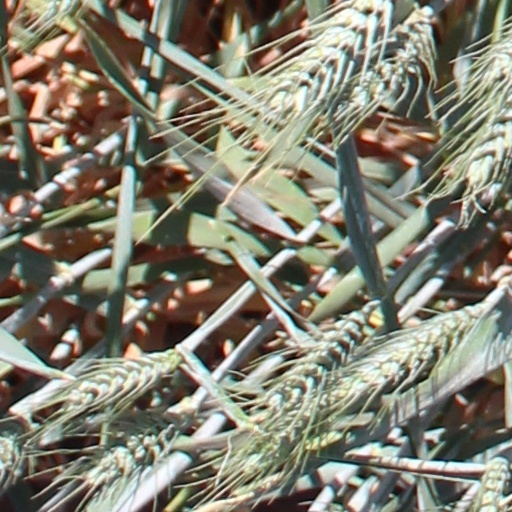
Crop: wheat